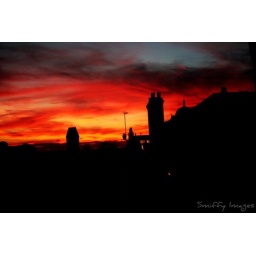
The view from my window tonight ... the sky was incredible ... inspired by Candy Pop!